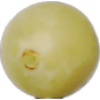
Label: Grape White 2